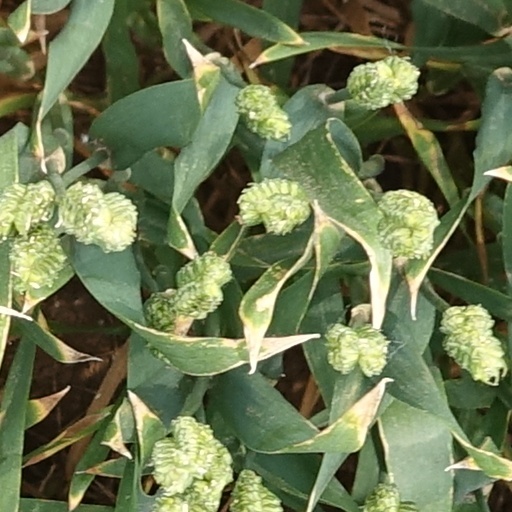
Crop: wheat